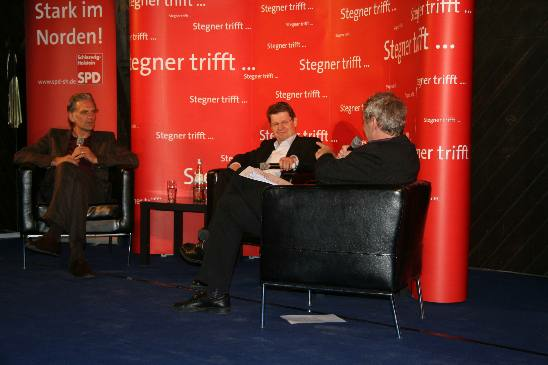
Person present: Yes